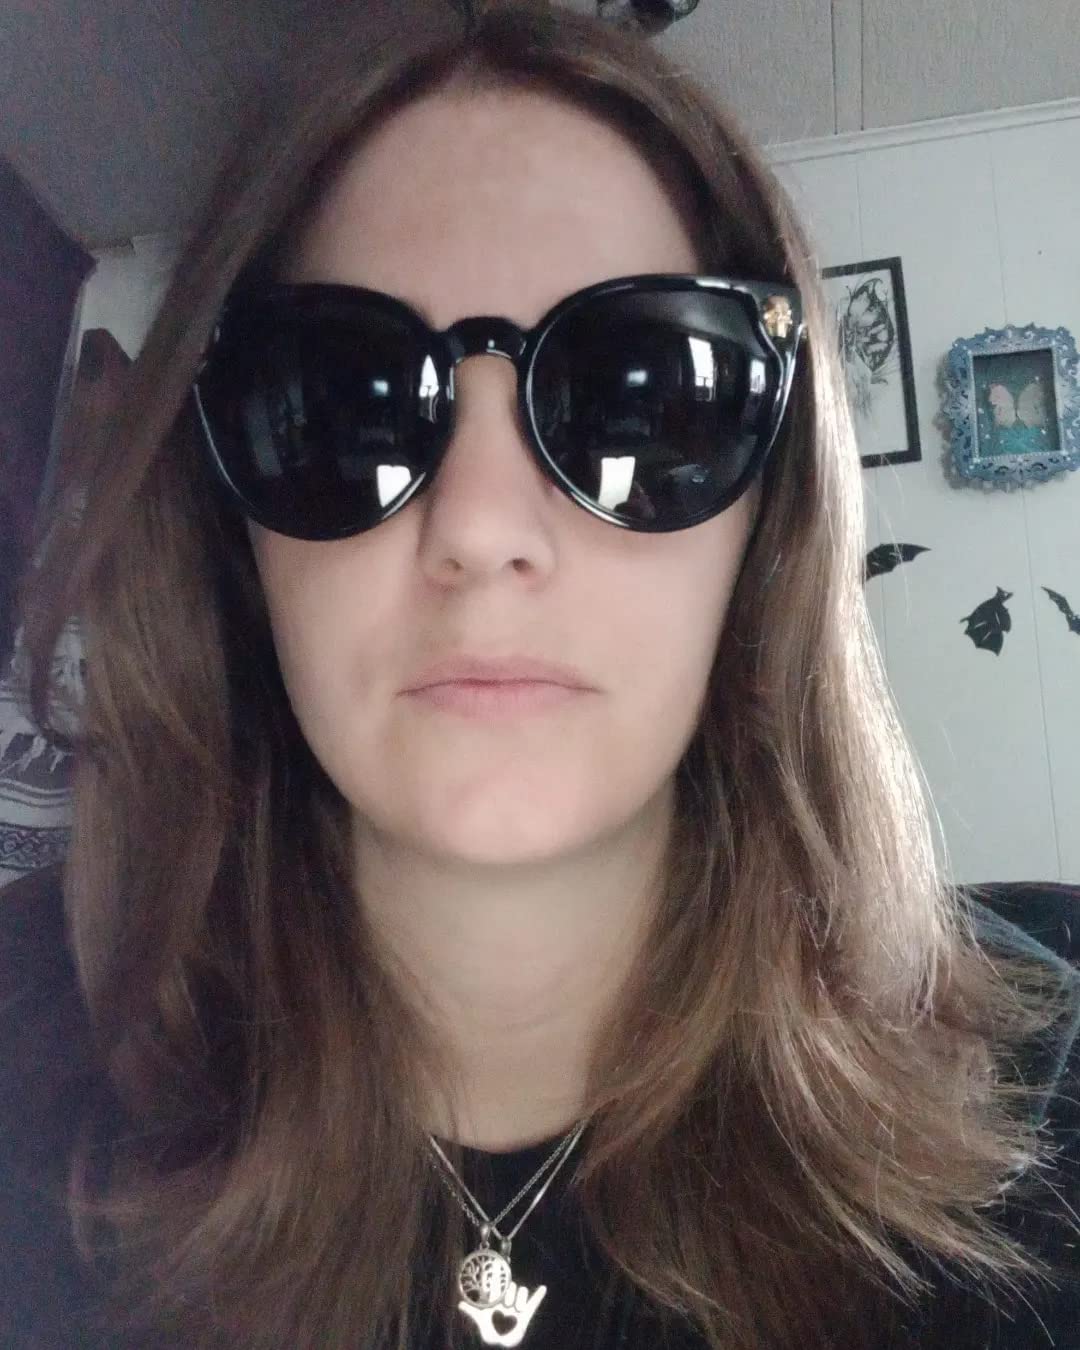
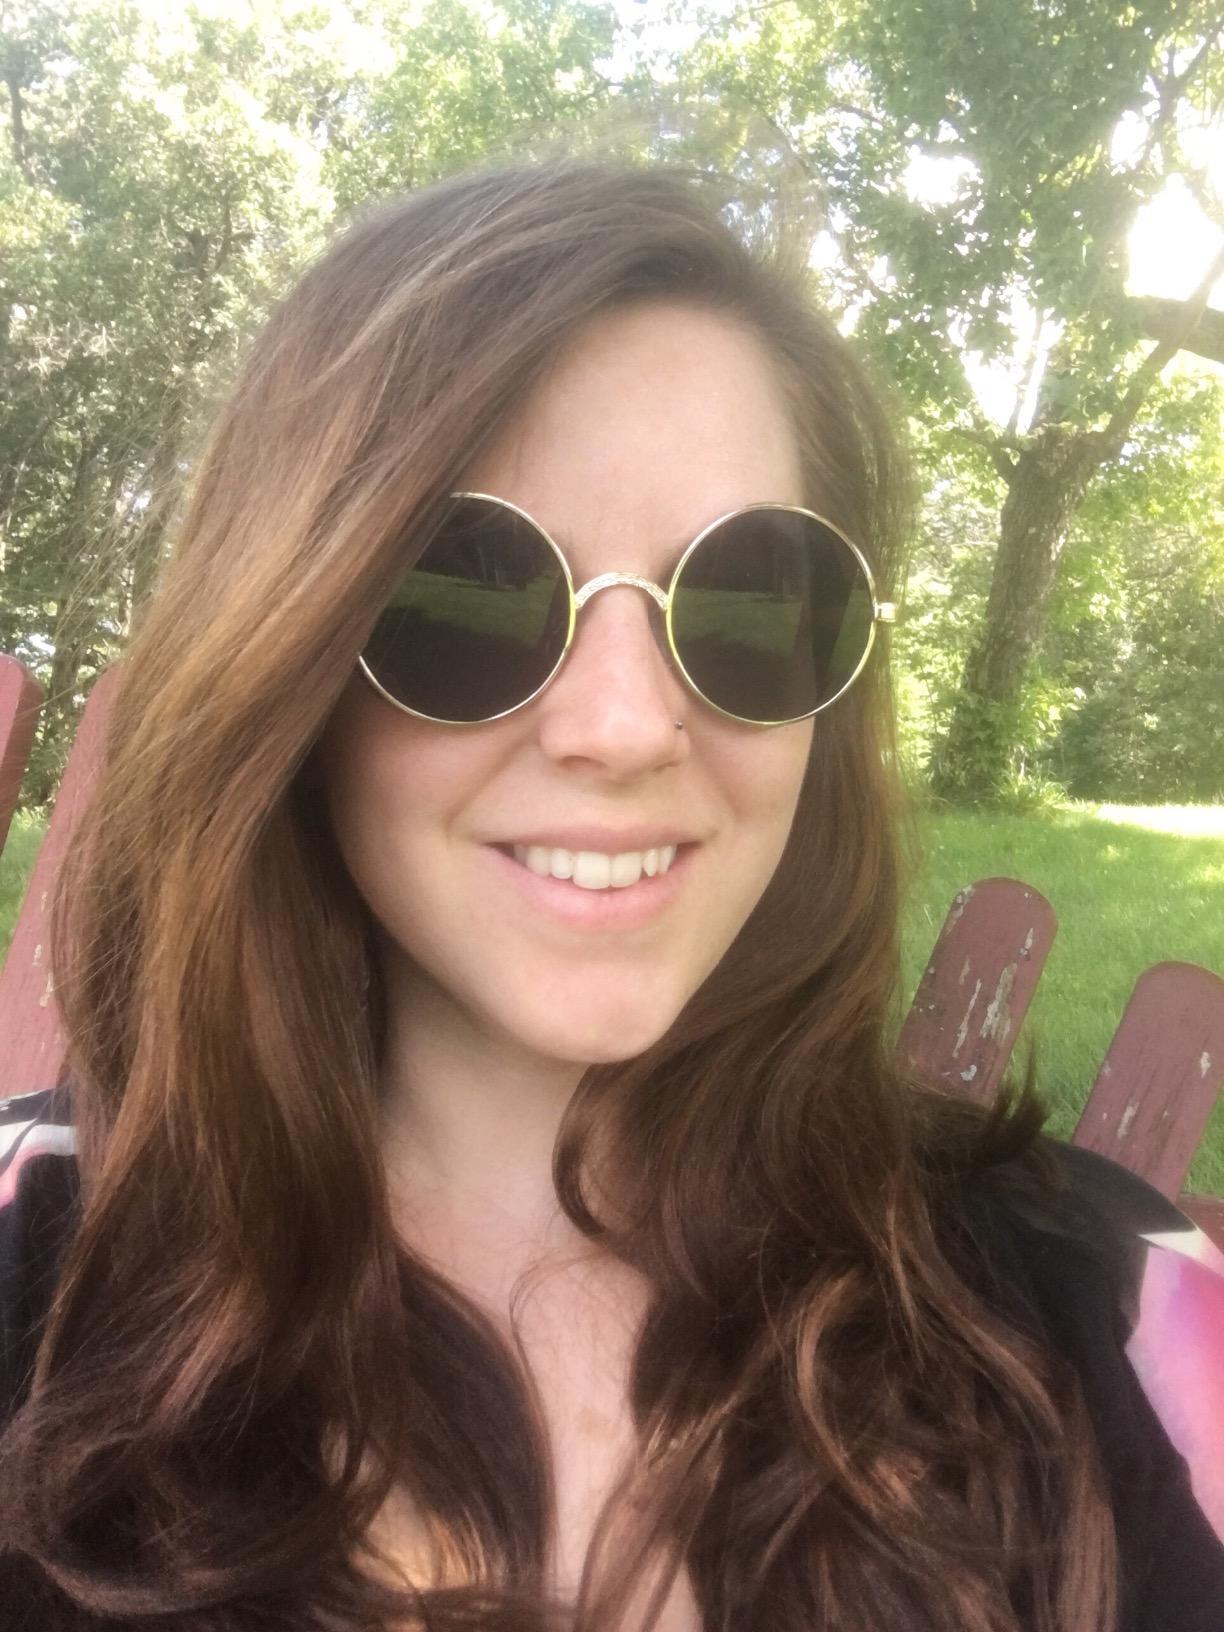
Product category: accessories_sunglasses
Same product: no